Daqiao railway station

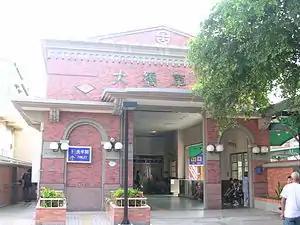

Daqiao is a railway station of the Taiwan Railways Administration (TRA) West Coast line located in Yongkang District, Tainan, Taiwan.